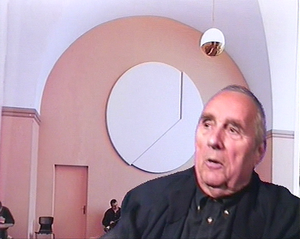
Portrait de Gottfried Honegger
Gottfried Honegger né le 12 juin 1917 à Zurich et mort le 17 janvier 2016 dans sa ville natale, est un artiste et collectionneur suisse. Il a vécu et travaillé à Paris, à Zurich et Mouans-Sartoux.